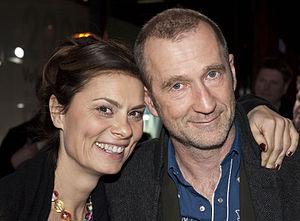
Peter Lohmeyer est un acteur allemand.